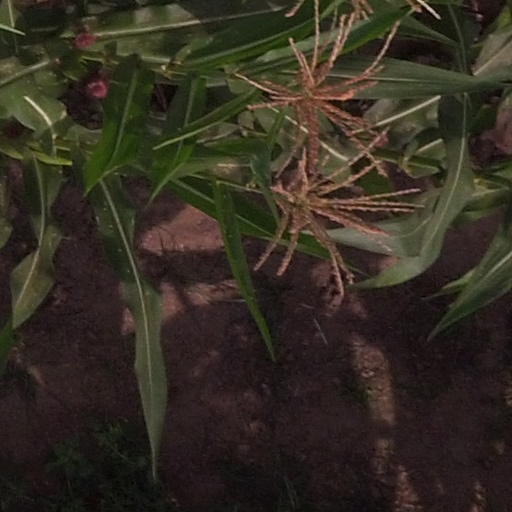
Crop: maize; corn